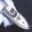
Label: ship